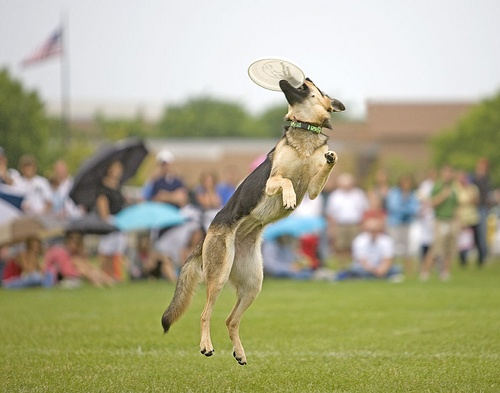
A brown and black dog jumped to catch a frisbee.
People with umbrellas watch as a dog jumps to catch the frisbee
German shepherd dog in mid-leap catching a thrown frisbee.
german shepherd catching frisbee in mouth with audience in background
A dog leaps in the air to catch a Frisbee.